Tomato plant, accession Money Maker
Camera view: horizontal (90 deg, fisheye); turntable rotation: 30 degrees
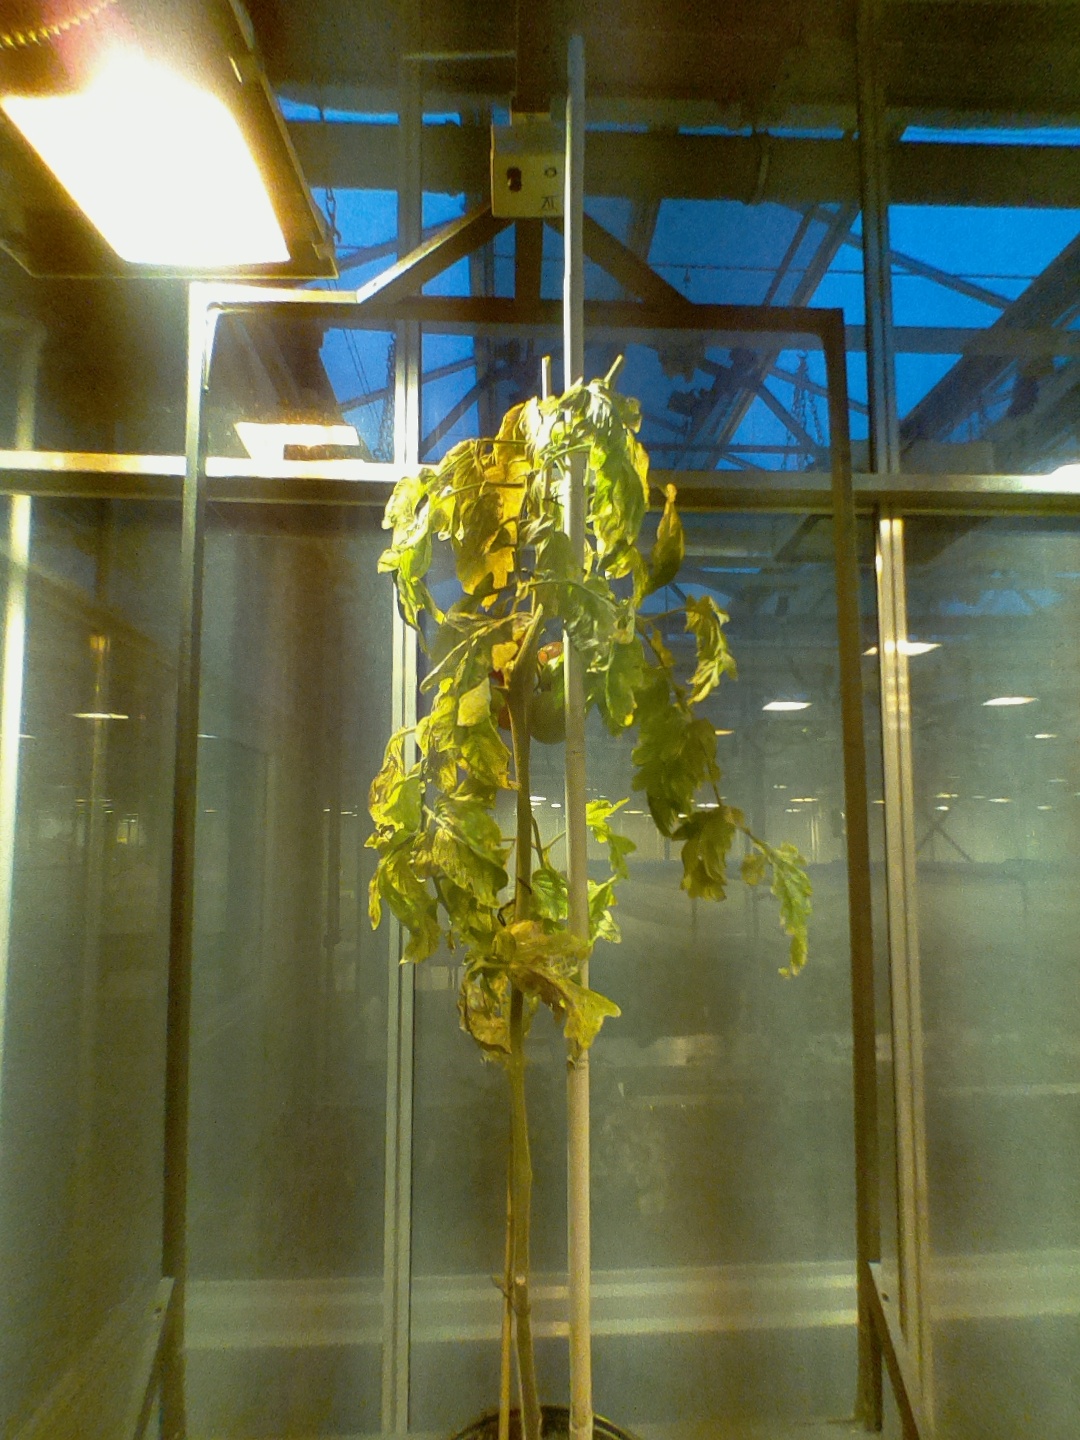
BBCH growth stage 84: 40%-50% of fruits show typical fully ripe color